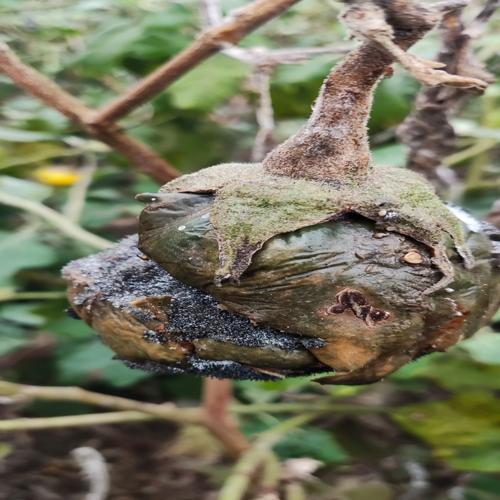
Label: Wet Rot